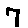
Label: 7